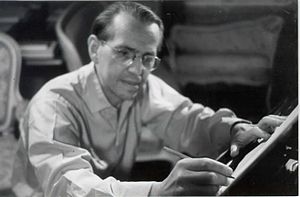
Vilko Ukmar
Vilko Ukmar var en slovensk komponist og lærer.